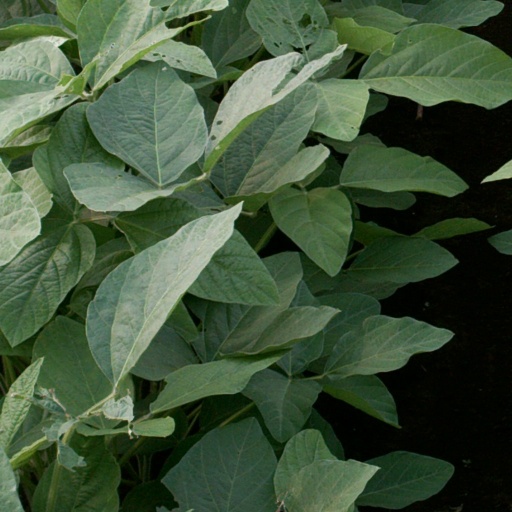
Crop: soybean